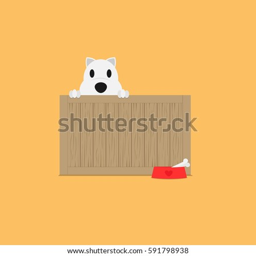
cute puppy is in a wooden box .